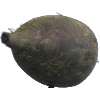
Label: beetroot